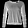
Label: Pullover